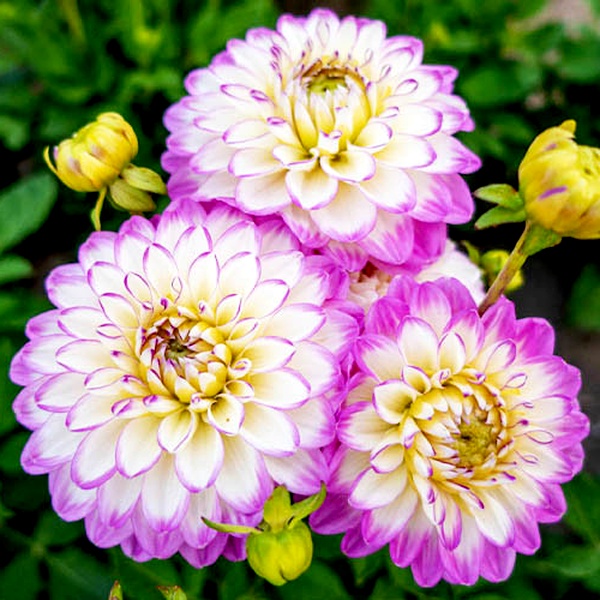
Melody Dixie
Dahlia is a genus of bushy, tuberous perennial plants native to Mexico and Central America. These popular garden flowers are prized for their spectacular blooms, which come in an extraordinary range of colors, sizes, and forms. Dahlia flowers can be as small as a coin or as large as dinner plates, with some varieties reaching over 12 inches across. The blooms display remarkable diversity in shape, from simple single-petaled varieties to complex forms like pompons, cactus types with spiky petals, decorative doubles, and ball-shaped flowers. Colors span nearly the entire spectrum except true blue, including vibrant reds, oranges, yellows, pinks, purples, whites, and striking bi-colors or variegated patterns. Dahlias grow from underground tubers and typically reach heights of 1-6 feet, depending on the variety. They bloom from midsummer until the first frost, making them valuable for extended garden color. The plants prefer full sun and well-drained, fertile soil. In colder climates, the tubers must be lifted and stored indoors during winter. Dahlias are excellent for cut flowers and are popular in both cottage gardens and formal landscapes. There are over 40 species and thousands of cultivars, making them one of the most diverse flowering plants available to gardeners.
Brand: Natures Bulb Market
Category: Home & Garden > Plants > Seeds, Bulbs & Accessories > Plant & Flower Bulbs > Flower Bulbs